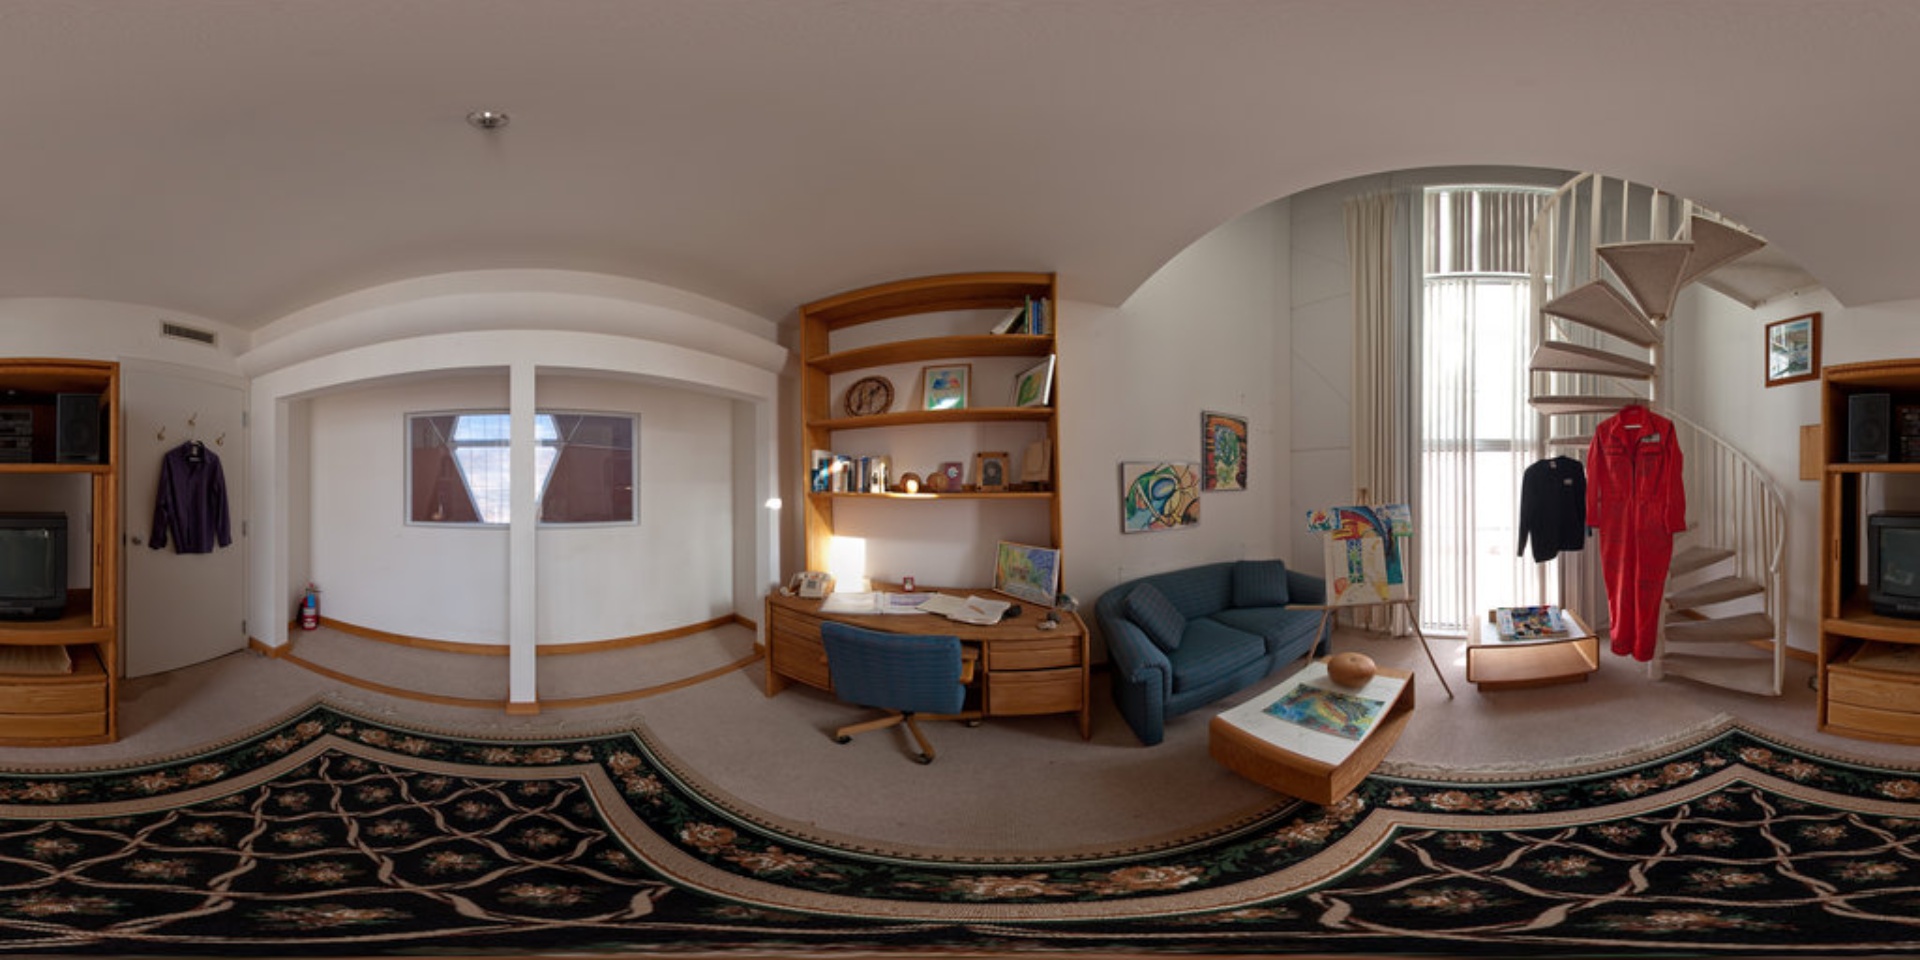
Referred object: the red cloth hanging on the spiral staircase

Referred object: turn right to see the spiral staircase

Referred object: the blue office chair opposite the sofa